Question: Please indicate a possible affordance area of baseball bat that can be used for swinging
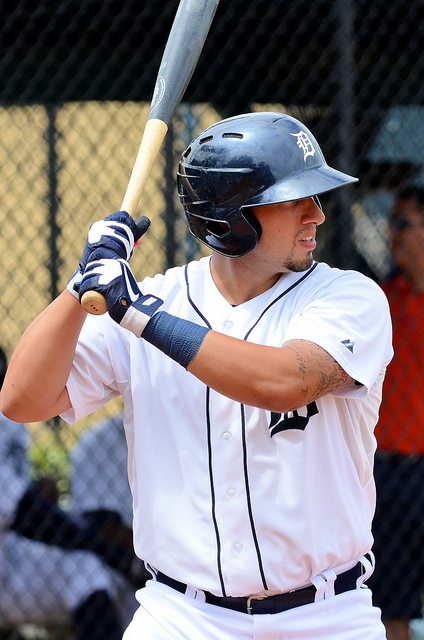
Answer: [75.327, 168.771, 145.178, 318.024]